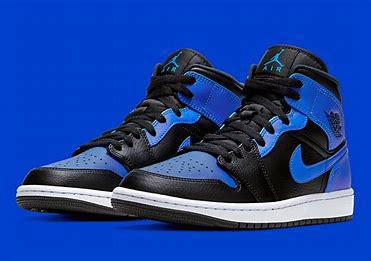
Brand: Jordan
Model: 1 Mid